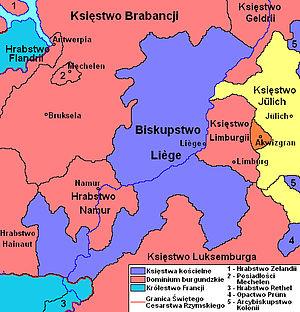
Principauté de Liège en 1447